Fyne Court

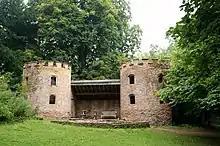

The house was the childhood home of Susan Harris, Countess of Malmesbury, who was the daughter of John Hamilton of Fyne Court and the second wife of James Harris, 3rd Earl of Malmesbury, Foreign Secretary and Conservative politician. She published a number of books and articles in her lifetime including 'Village Life in England' in which she recorded some reminiscences of life in Broomfield. She later married Major General Sir John Charles Ardagh who is buried in Church of St Mary & All Saints, Broomfield churchyard and wrote an account of his life.